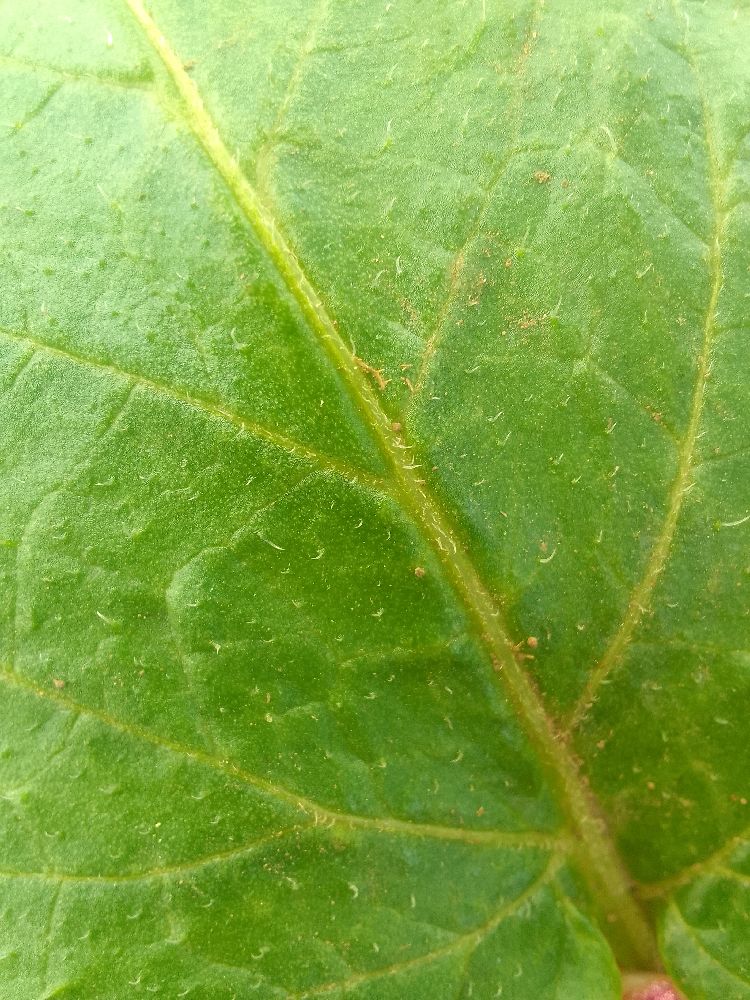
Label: Healthy